King of Pro-Wrestling (2015)

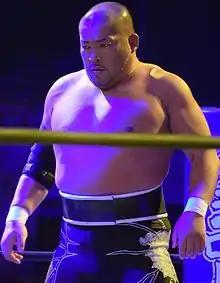
Tomohiro Ishii, who regained the NEVER Openweight Championship in the only title change of King of Pro-Wrestling

The first title match of the event saw reDRagon make their second successful defense of the IWGP Junior Heavyweight Tag Team Championship against Roppongi Vice. The match was ended early as a result of a botch, when Rocky Romero was late in breaking up a pin attempt made by Kyle O'Reilly. In the second title match, Kenny Omega made his first successful defense of the IWGP Junior Heavyweight Championship against Matt Sydal. The third championship match of the event saw the only title change of the event, when Tomohiro Ishii defeated Togi Makabe to win the NEVER Openweight Championship for the fourth time. Afterwards, Ishii was challenged by Tomoaki Honma, who had defeated Yoshi-Hashi in their match earlier in the event.